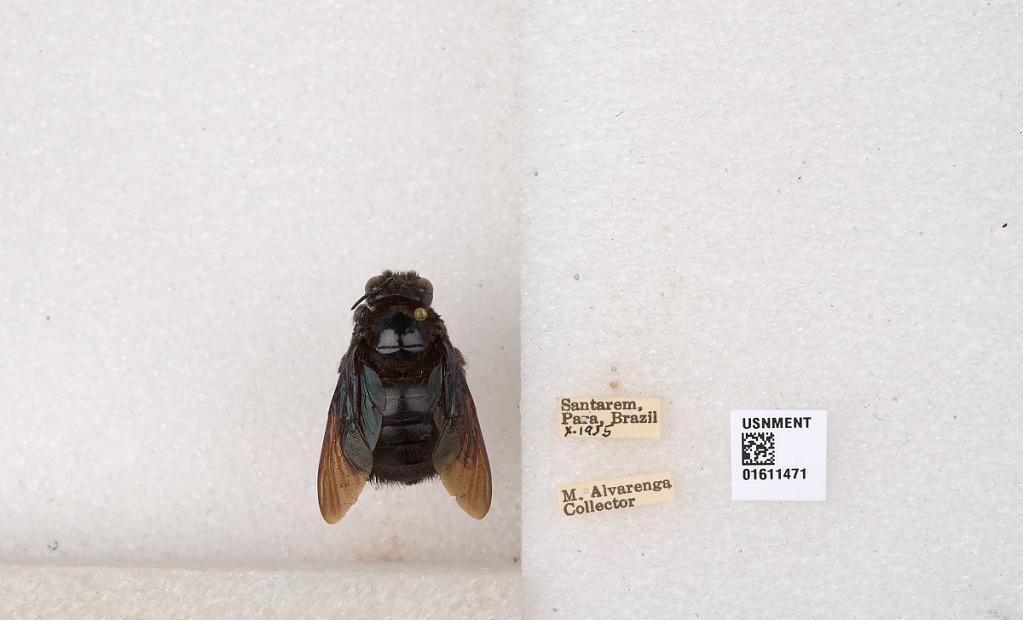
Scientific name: Xylocopa
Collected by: M. Alvarenga
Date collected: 1955-10-1
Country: Brazil
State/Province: Para
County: Santarem
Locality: Santarem